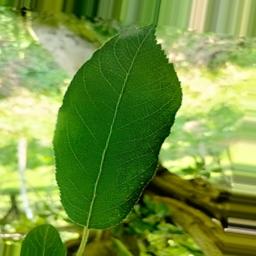
Label: Healthy